Fernando Calero

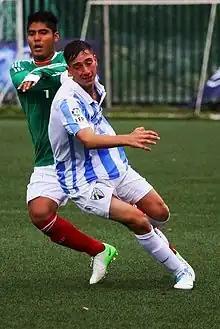
Calero playing for Málaga CF in 2012.

Calero was born in Boecillo, Valladolid, Castile and León, and finished his formation with Málaga CF. He made his senior debut with the reserves on 9 March 2014, starting in a 2–1 Tercera División home win against Loja CD.